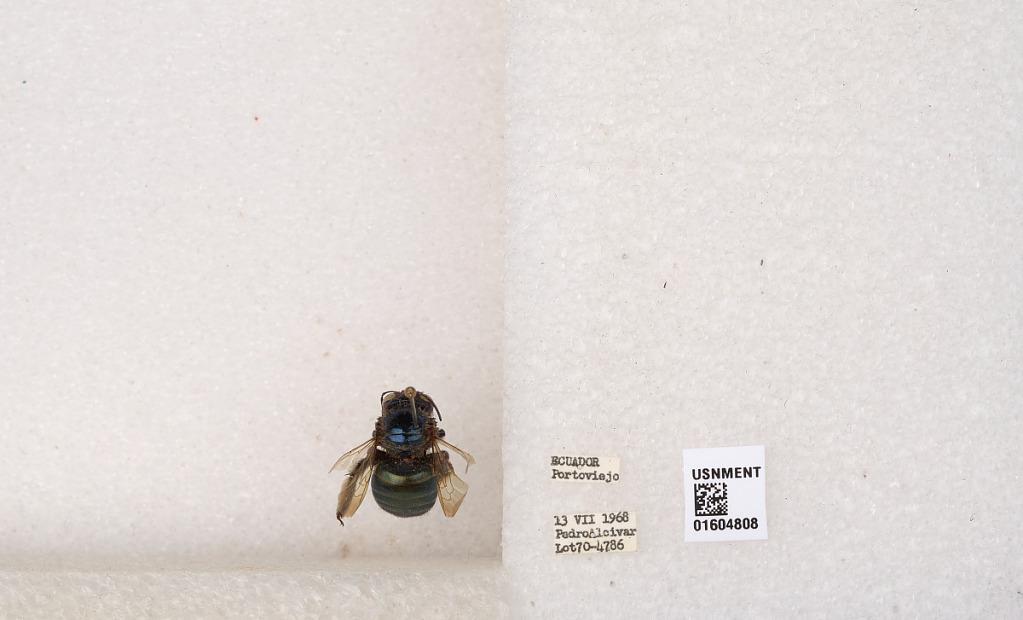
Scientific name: Xylocopa (Schonnherria) viridis Smith
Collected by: P. Alvicar
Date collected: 1968-7-13
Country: Ecuador
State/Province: Manabi
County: Portoviejo
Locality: Portoviejo